NGC 7047

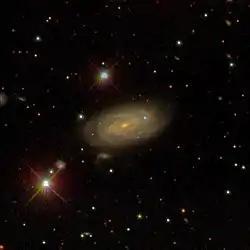
NGC 7047 (SDSS DR14)

NGC 7047 is an intermediate spiral galaxy located about 270 million light-years away in the constellation of Aquarius. NGC 7047 is also classified as a LINER-type galaxy. NGC 7047 has an estimated diameter of 127,350 light years. It was discovered by French astronomer Édouard Stephan on August 20, 1873.